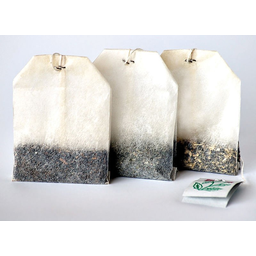
Label: trash